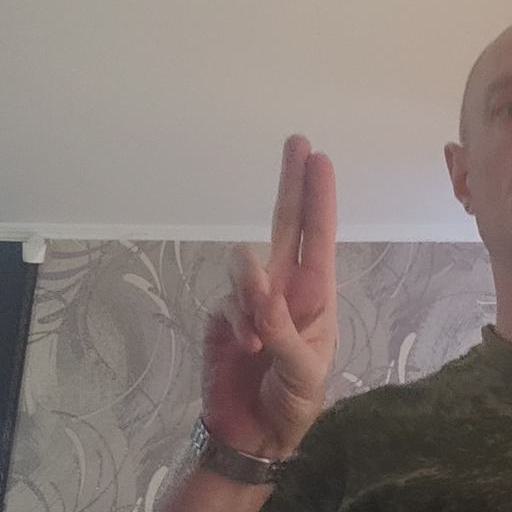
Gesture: two_up